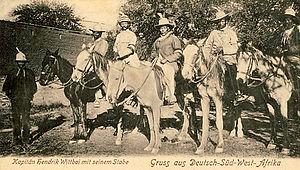
Nama - Chef Hendrik Witbooi (au centre) et ses compagnons Hrvatski: Nama - Glavni Hendrik Witbooi (u sredini) i njegovi drugovi Magyar: Nama - Chief Hendrik Witbooi (középen) és társai Bahasa Indonesia: Nama - Kepala Hendrik Witbooi (tengah) dan para sahabatnya Italiano: Nama - Capo Hendrik Witbooi (al centro) e dei suoi compagni 日本語: チーフ·ヘンドリックWitbooi（中央）とその仲間たち 한국어: 최고 헨드릭 Witbooi (가운데)과 그 일행 Latina: Nama - Chief Hendrik Witbooi (centrum), et sociis eius Lietuvių: Nama - Vyriausiasis Hendrik Witbooi (centre) ir jo bendražygiai
Les Namas ou Namaquas forment une population de pasteurs d'Afrique australe qui vivent principalement en Namibie, également en Afrique du Sud et à un moindre degré au Botswana ; c'est une des principales branches khoïkhoï.
Hendrik Witbooi était un chef du peuple Nama, de la branche des Khoïkhoïs, dans le Sud-Ouest africain.